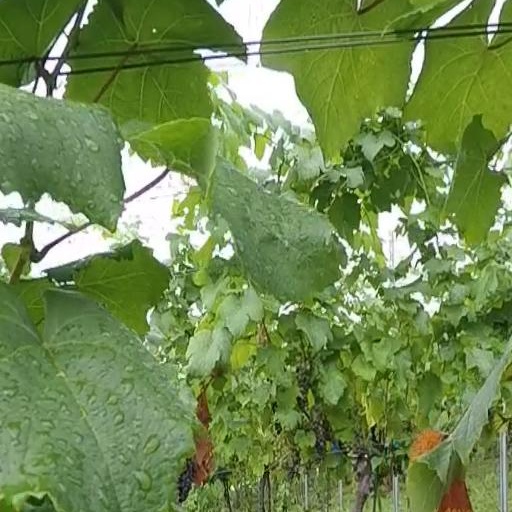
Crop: grape